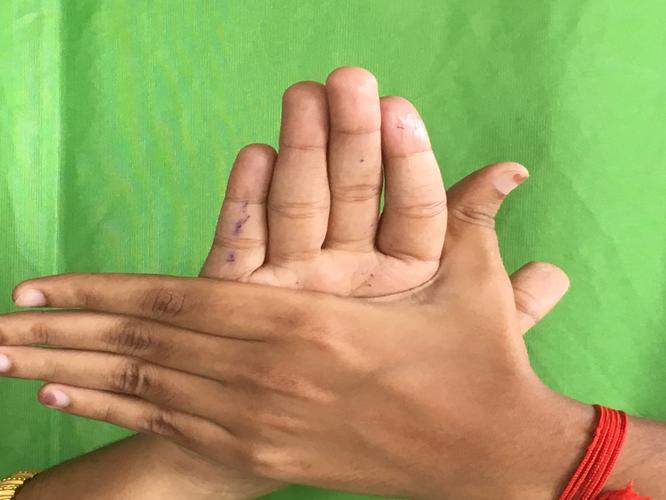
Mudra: Chakra
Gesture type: double_hand